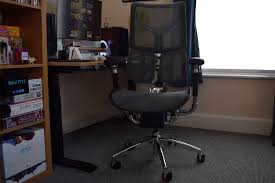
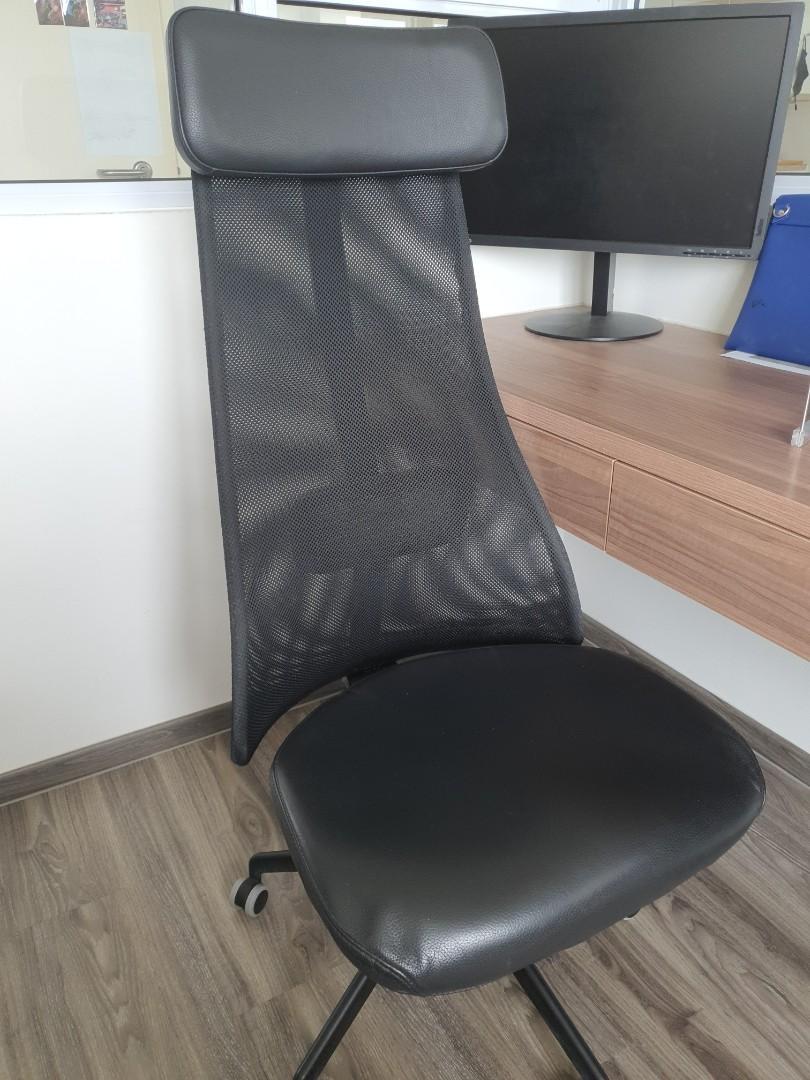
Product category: items_chair
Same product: no